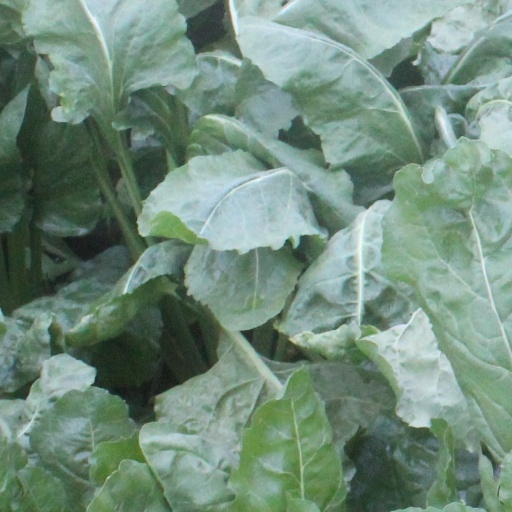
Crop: sugar beet